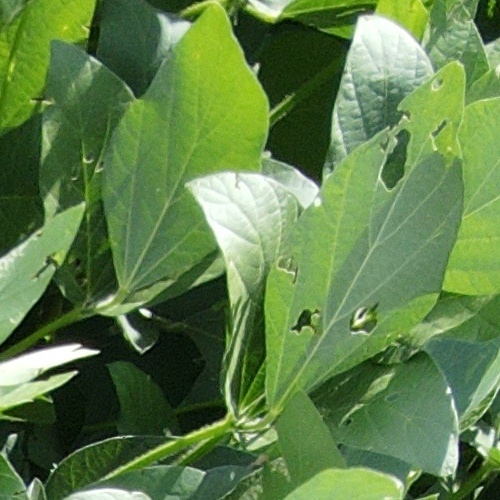
Label: Caterpillar